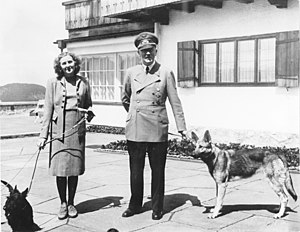
Eva Braun
Adolf Hitler og Eva Braun i Berghof.
Eva Anna Paula Braun var Adolf Hitlers livsledsager. Eva Braun mødte Hitler i München, da hun var 17 år gammel og arbejdede som assistent og model for hans personlige fotograf. Hun begyndte at se Hitler jævnligt to år efter. Hun forsøgte selvmord i begyndelsen af deres forhold.